St John Ambulance South Africa

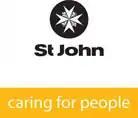
Logo of St John Brigade South Africa

St John Brigade is the volunteer wing of the Priory for South Africa, of the wider international Order of St. John, dedicated to teaching first aid and home based care and the practice of these disciplines in communities across the country.